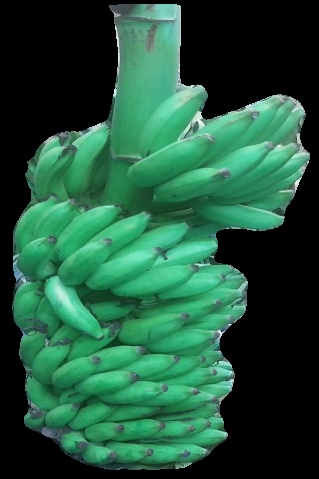
Variety: elakki-bale
Grade: grade1